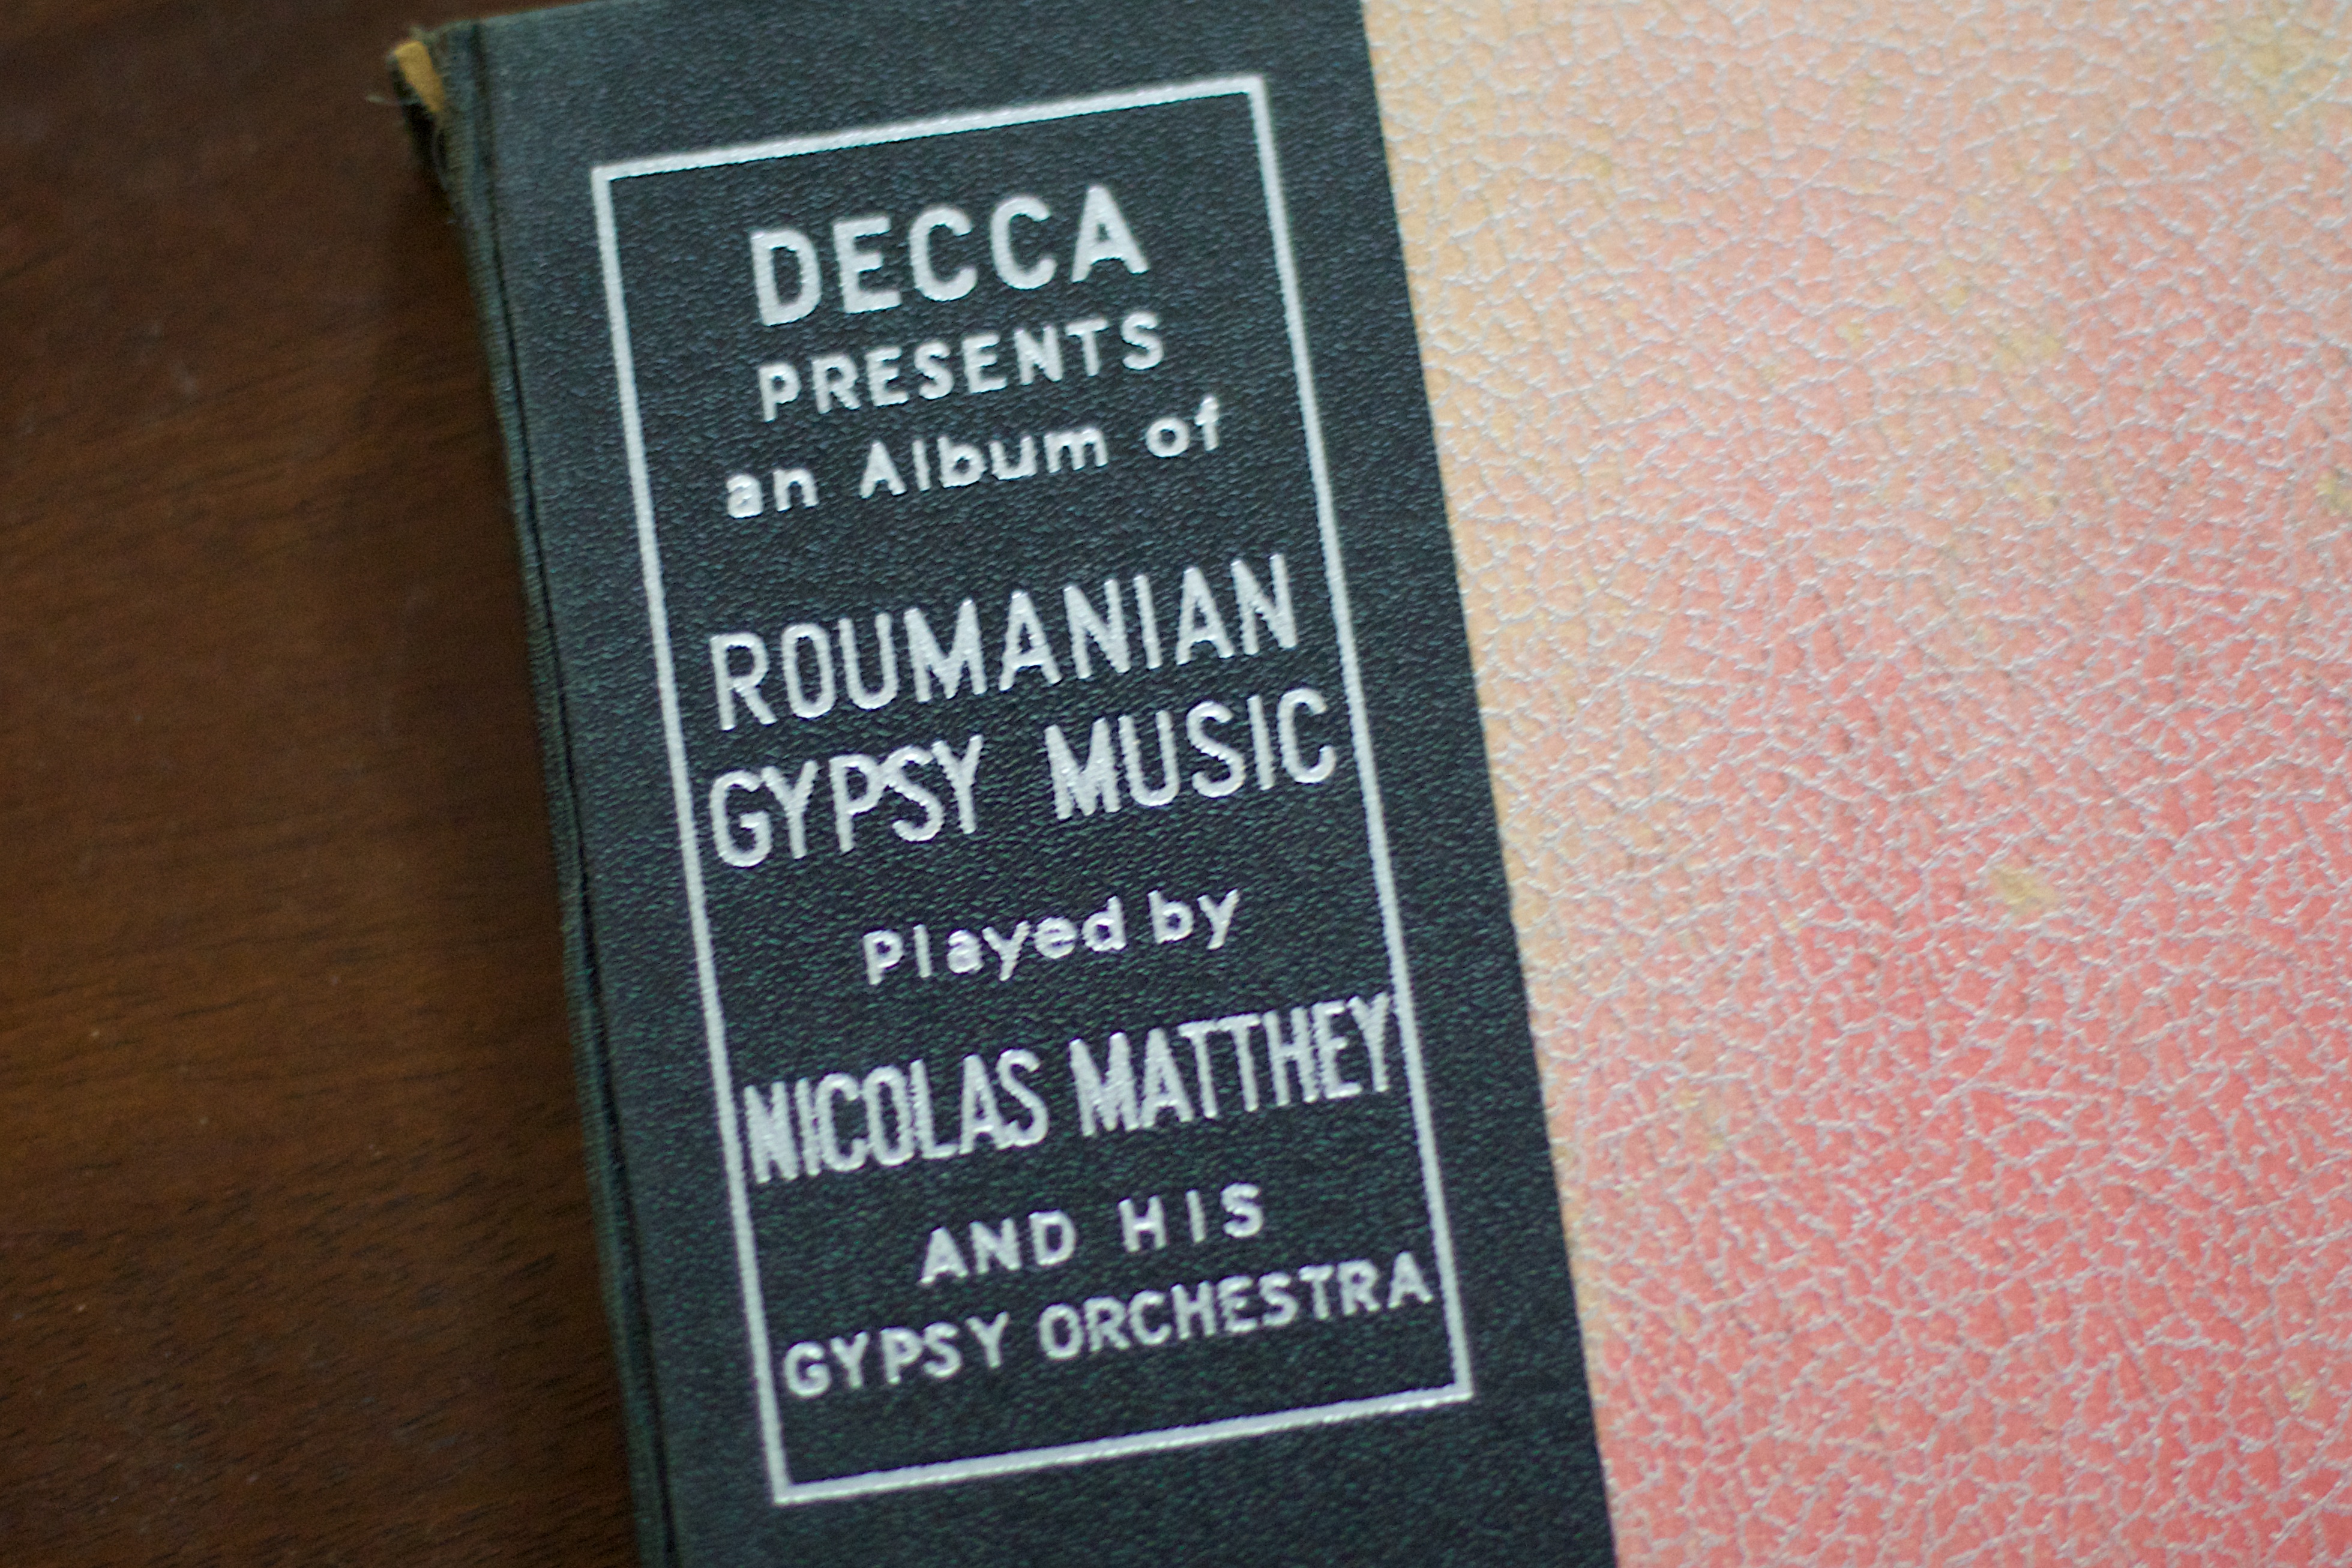
sign, label, brand, font, text, commemorative plaque